Francisco Alarcón (footballer)

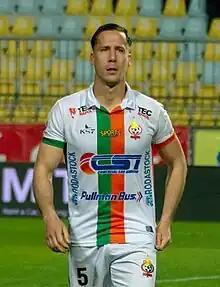
Alarcón with Cobresal in 2023.

Francisco Arturo Alarcón Cruz (born 25 February 1990) is a Chilean professional footballer who plays as a centre back or defensive midfielder for Deportes Recoleta.